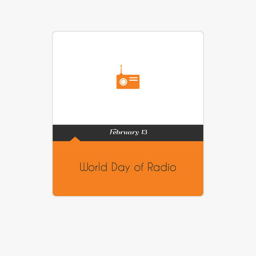
vector illustration of calendar date on a white background